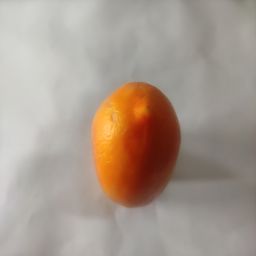
Crop: Tomato
Quality: Ripe